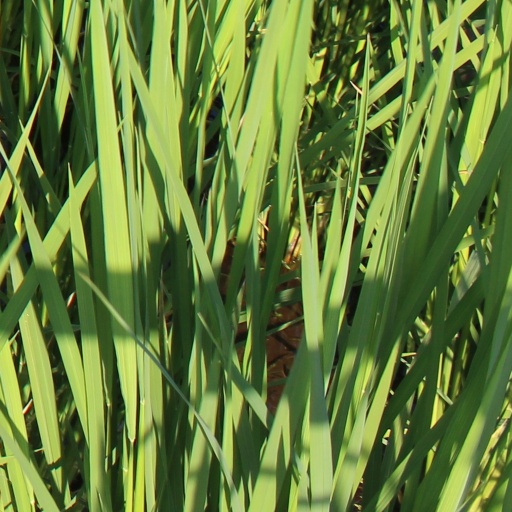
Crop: rice